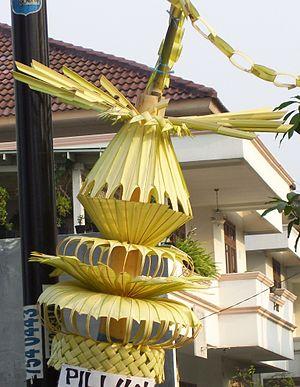
Une fête est une période de réjouissance collective destinée à célébrer quelque chose ou quelqu'un. Une fête est limitée dans le temps : il n'y a pas de fête solitaire ; les funérailles ne sont pas considérées comme une fête. La fête peut devenir un devoir ou une obligation sociale, comme les préceptes catholiques ou les fêtes nationales. Il existe des fêtes publiques, qui engagent une société tout entière, et des fêtes privées limitées à une famille, à une corporation, à des clients, etc.